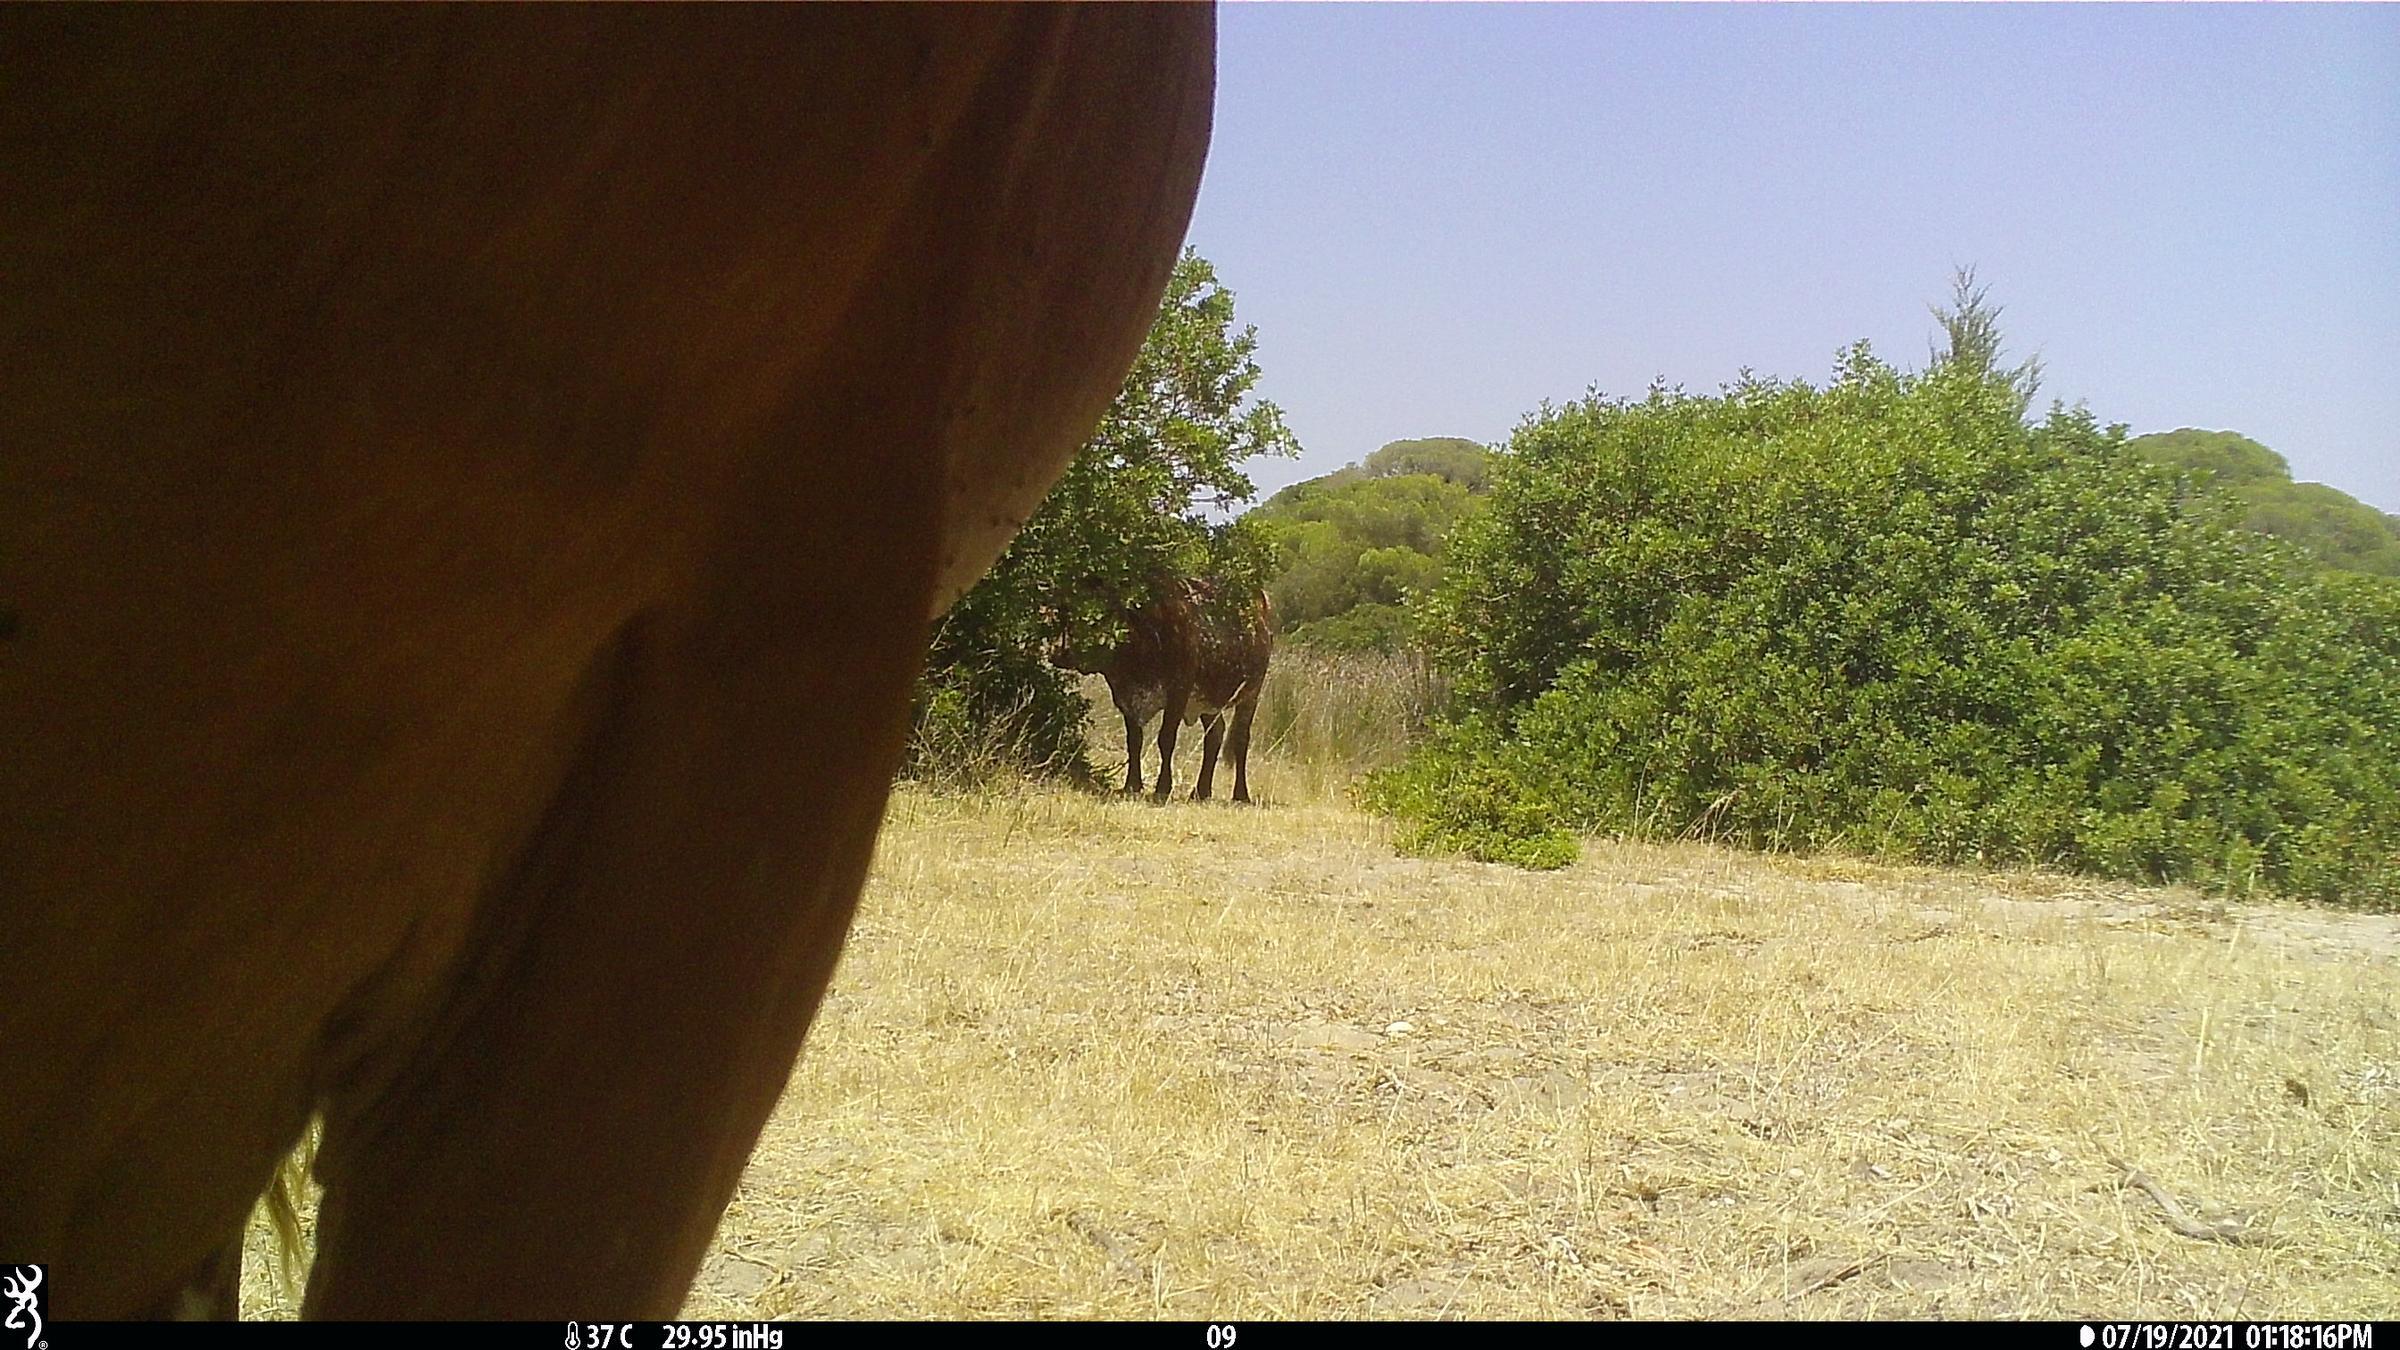
Species: Bos taurus